Metal Museum

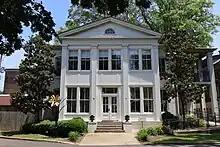
The Metal Museum's exhibit space is housed in buildings that were formerly part of the Memphis U.S. Marine Hospital

The Metal Museum was originally a hospital. The historic hospital first opened in 1884. This hospital's main use was treating civil war patients; however, it was also used as a scientific research center to explore cures for yellow fever.